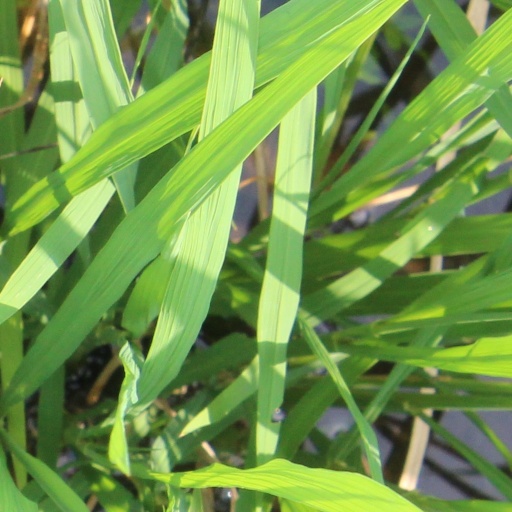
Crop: rice